Tokugawa Ieyoshi

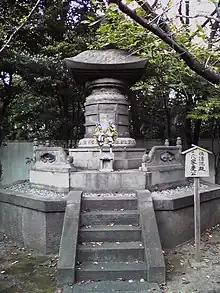
Ieyoshi's commemorative memorial at Zōjō-ji

Ieyoshi's official wife was Princess Takako (1795–1840), the sixth daughter of Prince Arisugawa Orihito. She relocated to Edo Castle in 1804 when she was only age 10, and they were formally wed in 1810. In 1813, she gave birth to a son, Takechiyo, followed by a daughter in 1815 and in 1816. In addition, Ieyoshi had another 13 sons and 11 daughters by numerous concubines; however, only one son, Tokugawa Iesada, lived past the age of 20.